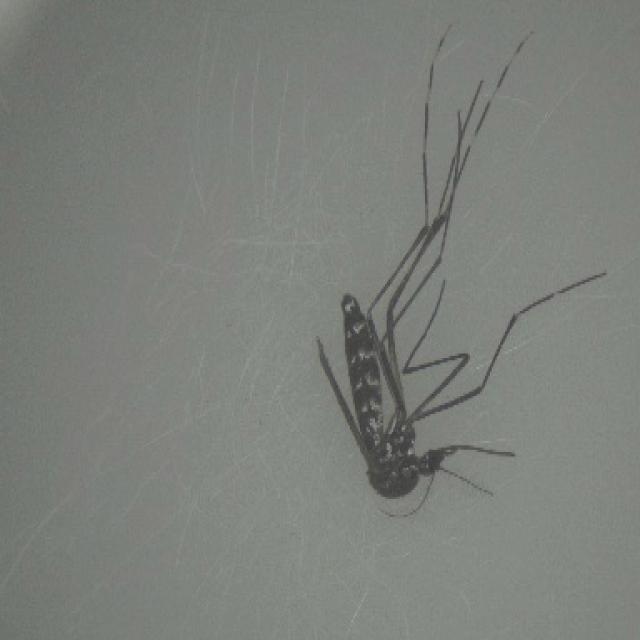
Species: aedes_albopictus